Vehicle registration plates of Finland

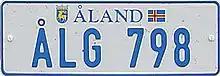
Åland number-plate

Plates from Åland always begin with ÅL. Until 2011 they were always 3 letters and 1-3 numbers like rest of Finland, but in 2011 the plates started to have ÅL and 5 digits.